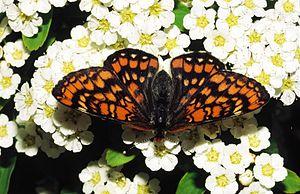
Le Damier du frêne est une espèce paléarctique de lépidoptères de la famille des Nymphalidae et de la sous-famille des Nymphalinae.